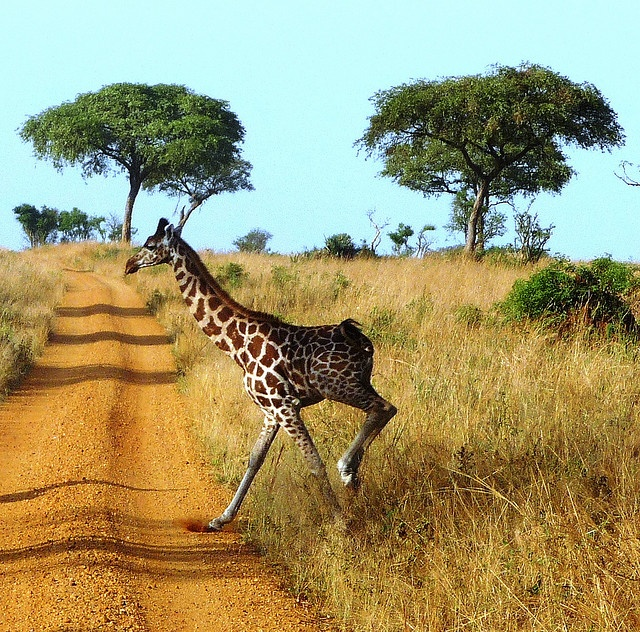
A giraffe standing next to a dirt road.
A young giraffe is crossing a dirt road
A giraffe bolts across the dirt vehicle track.
A young giraffe running across the road on an African plain.
a giraffe crosses the street in the safari